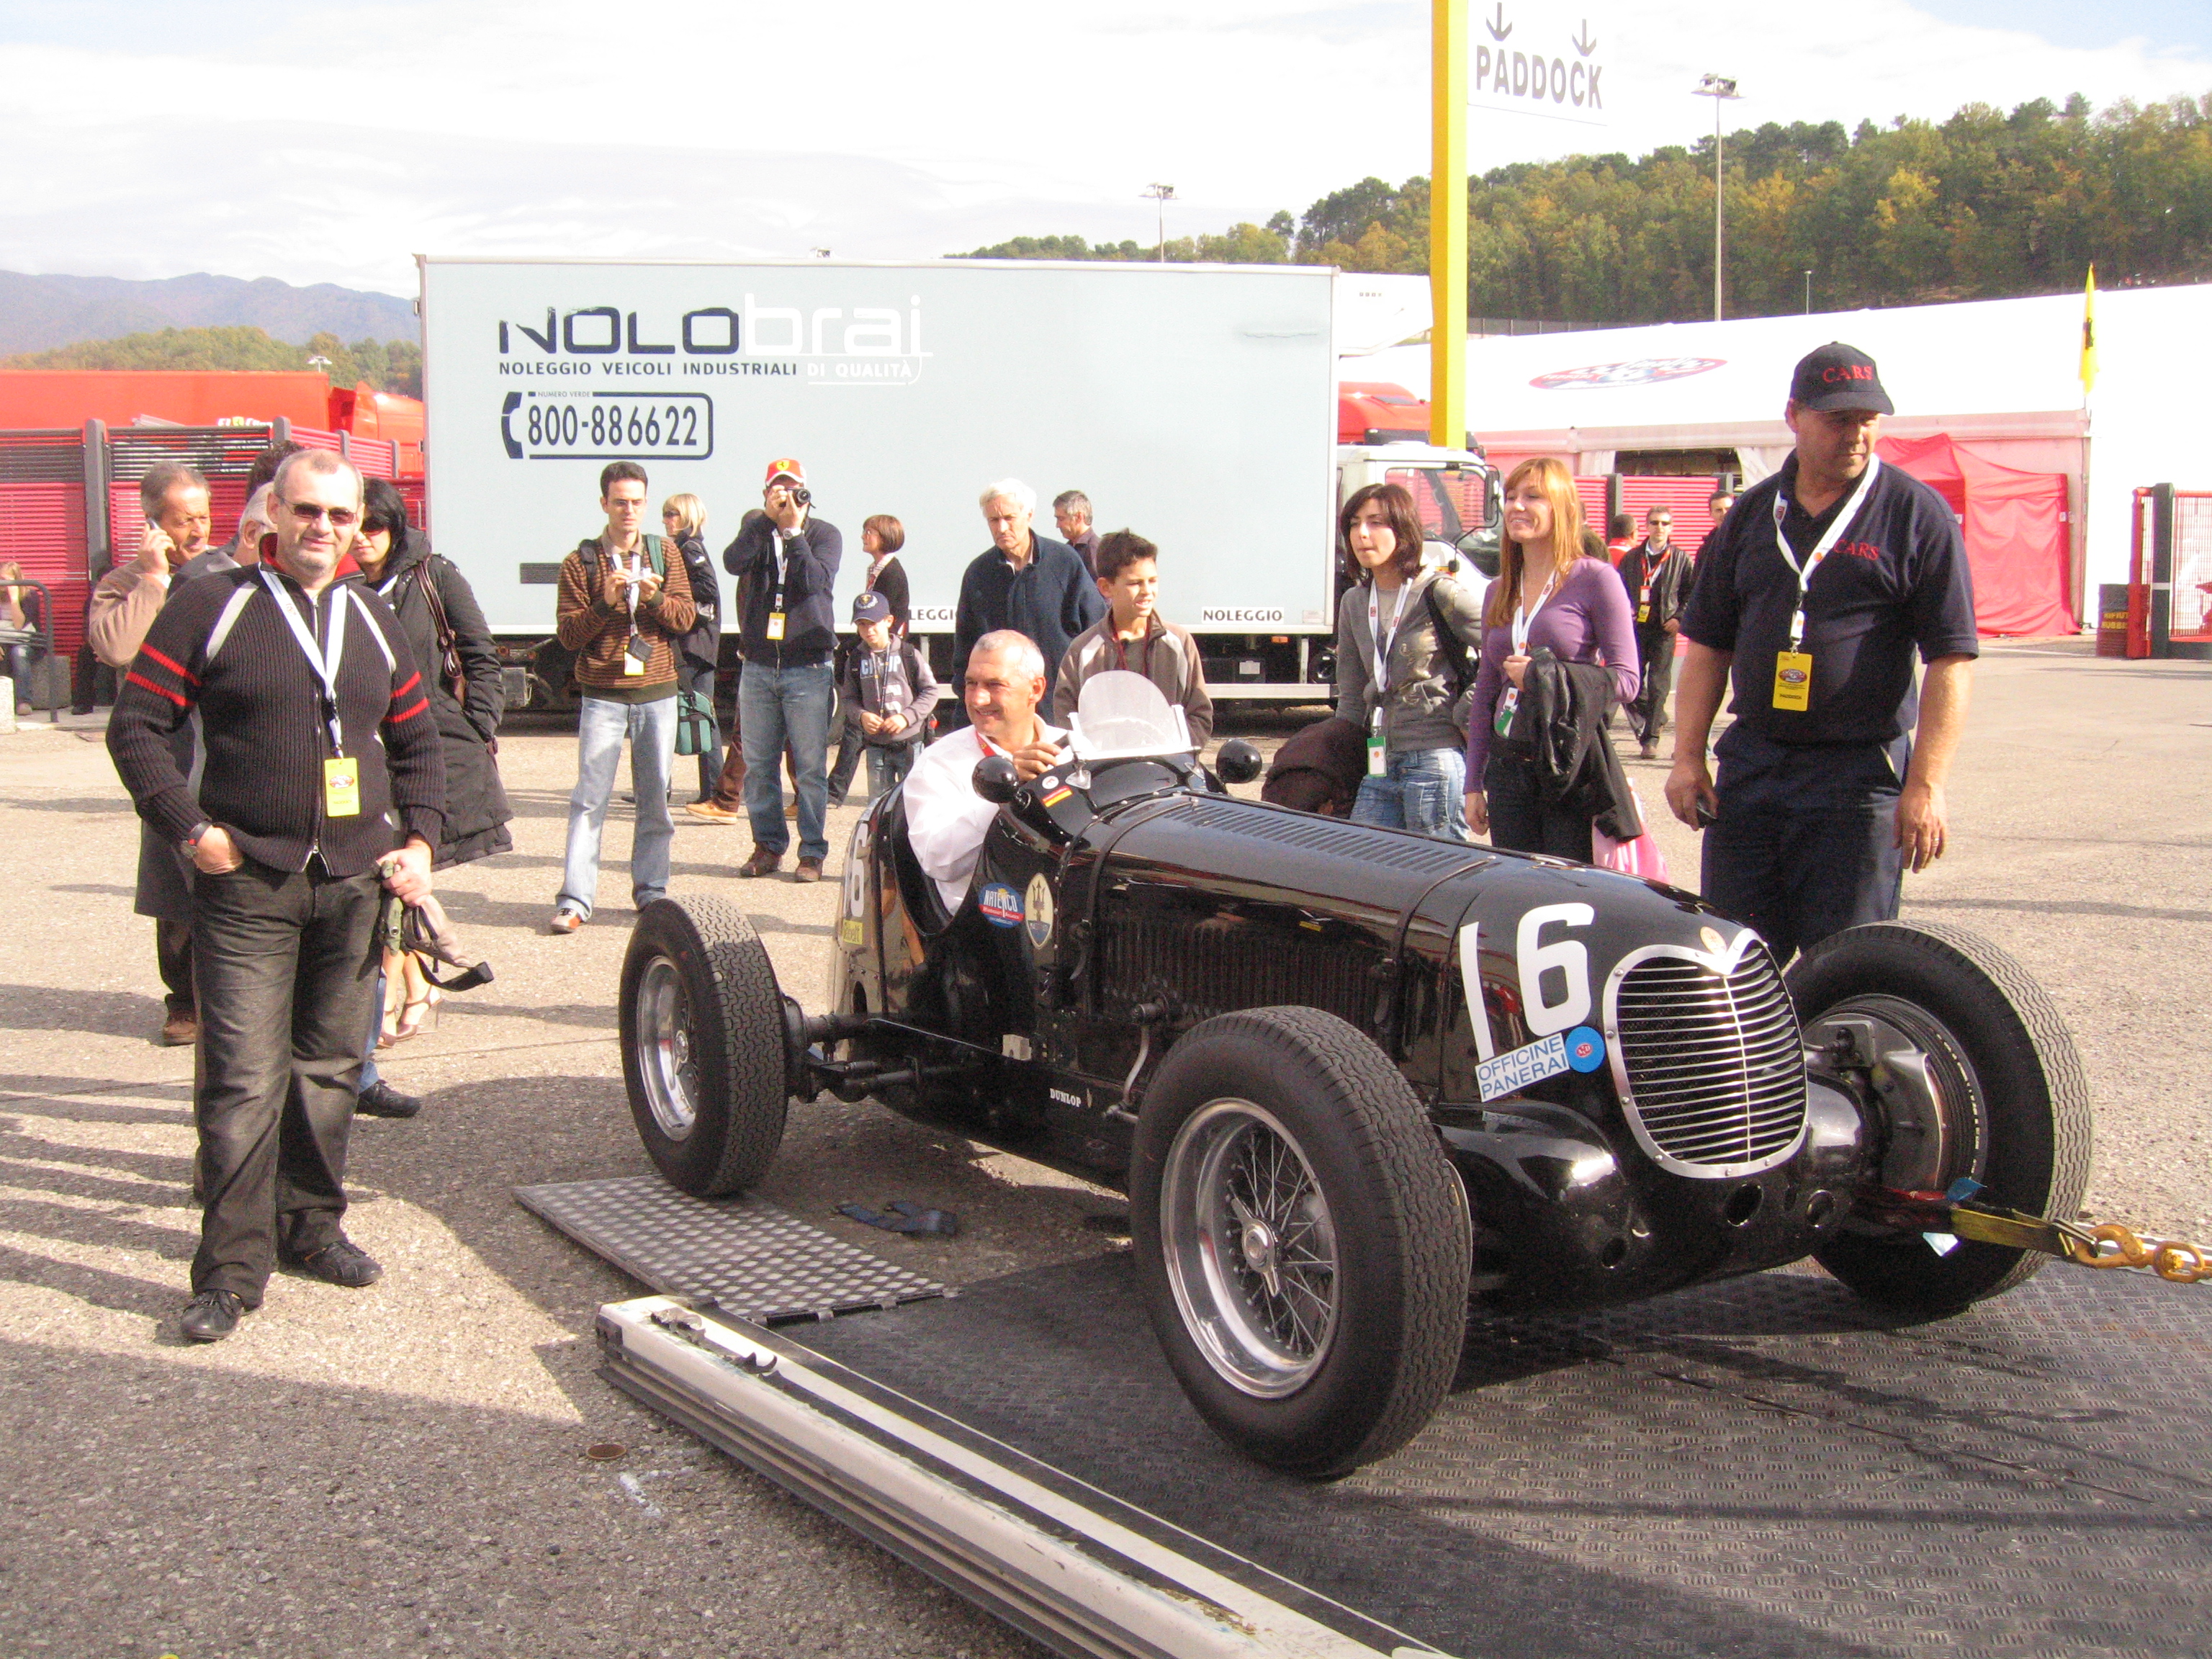
car, vehicle, motor vehicle, vintage car, antique car, race, automotive tire, wheel, automotive wheel system, tire